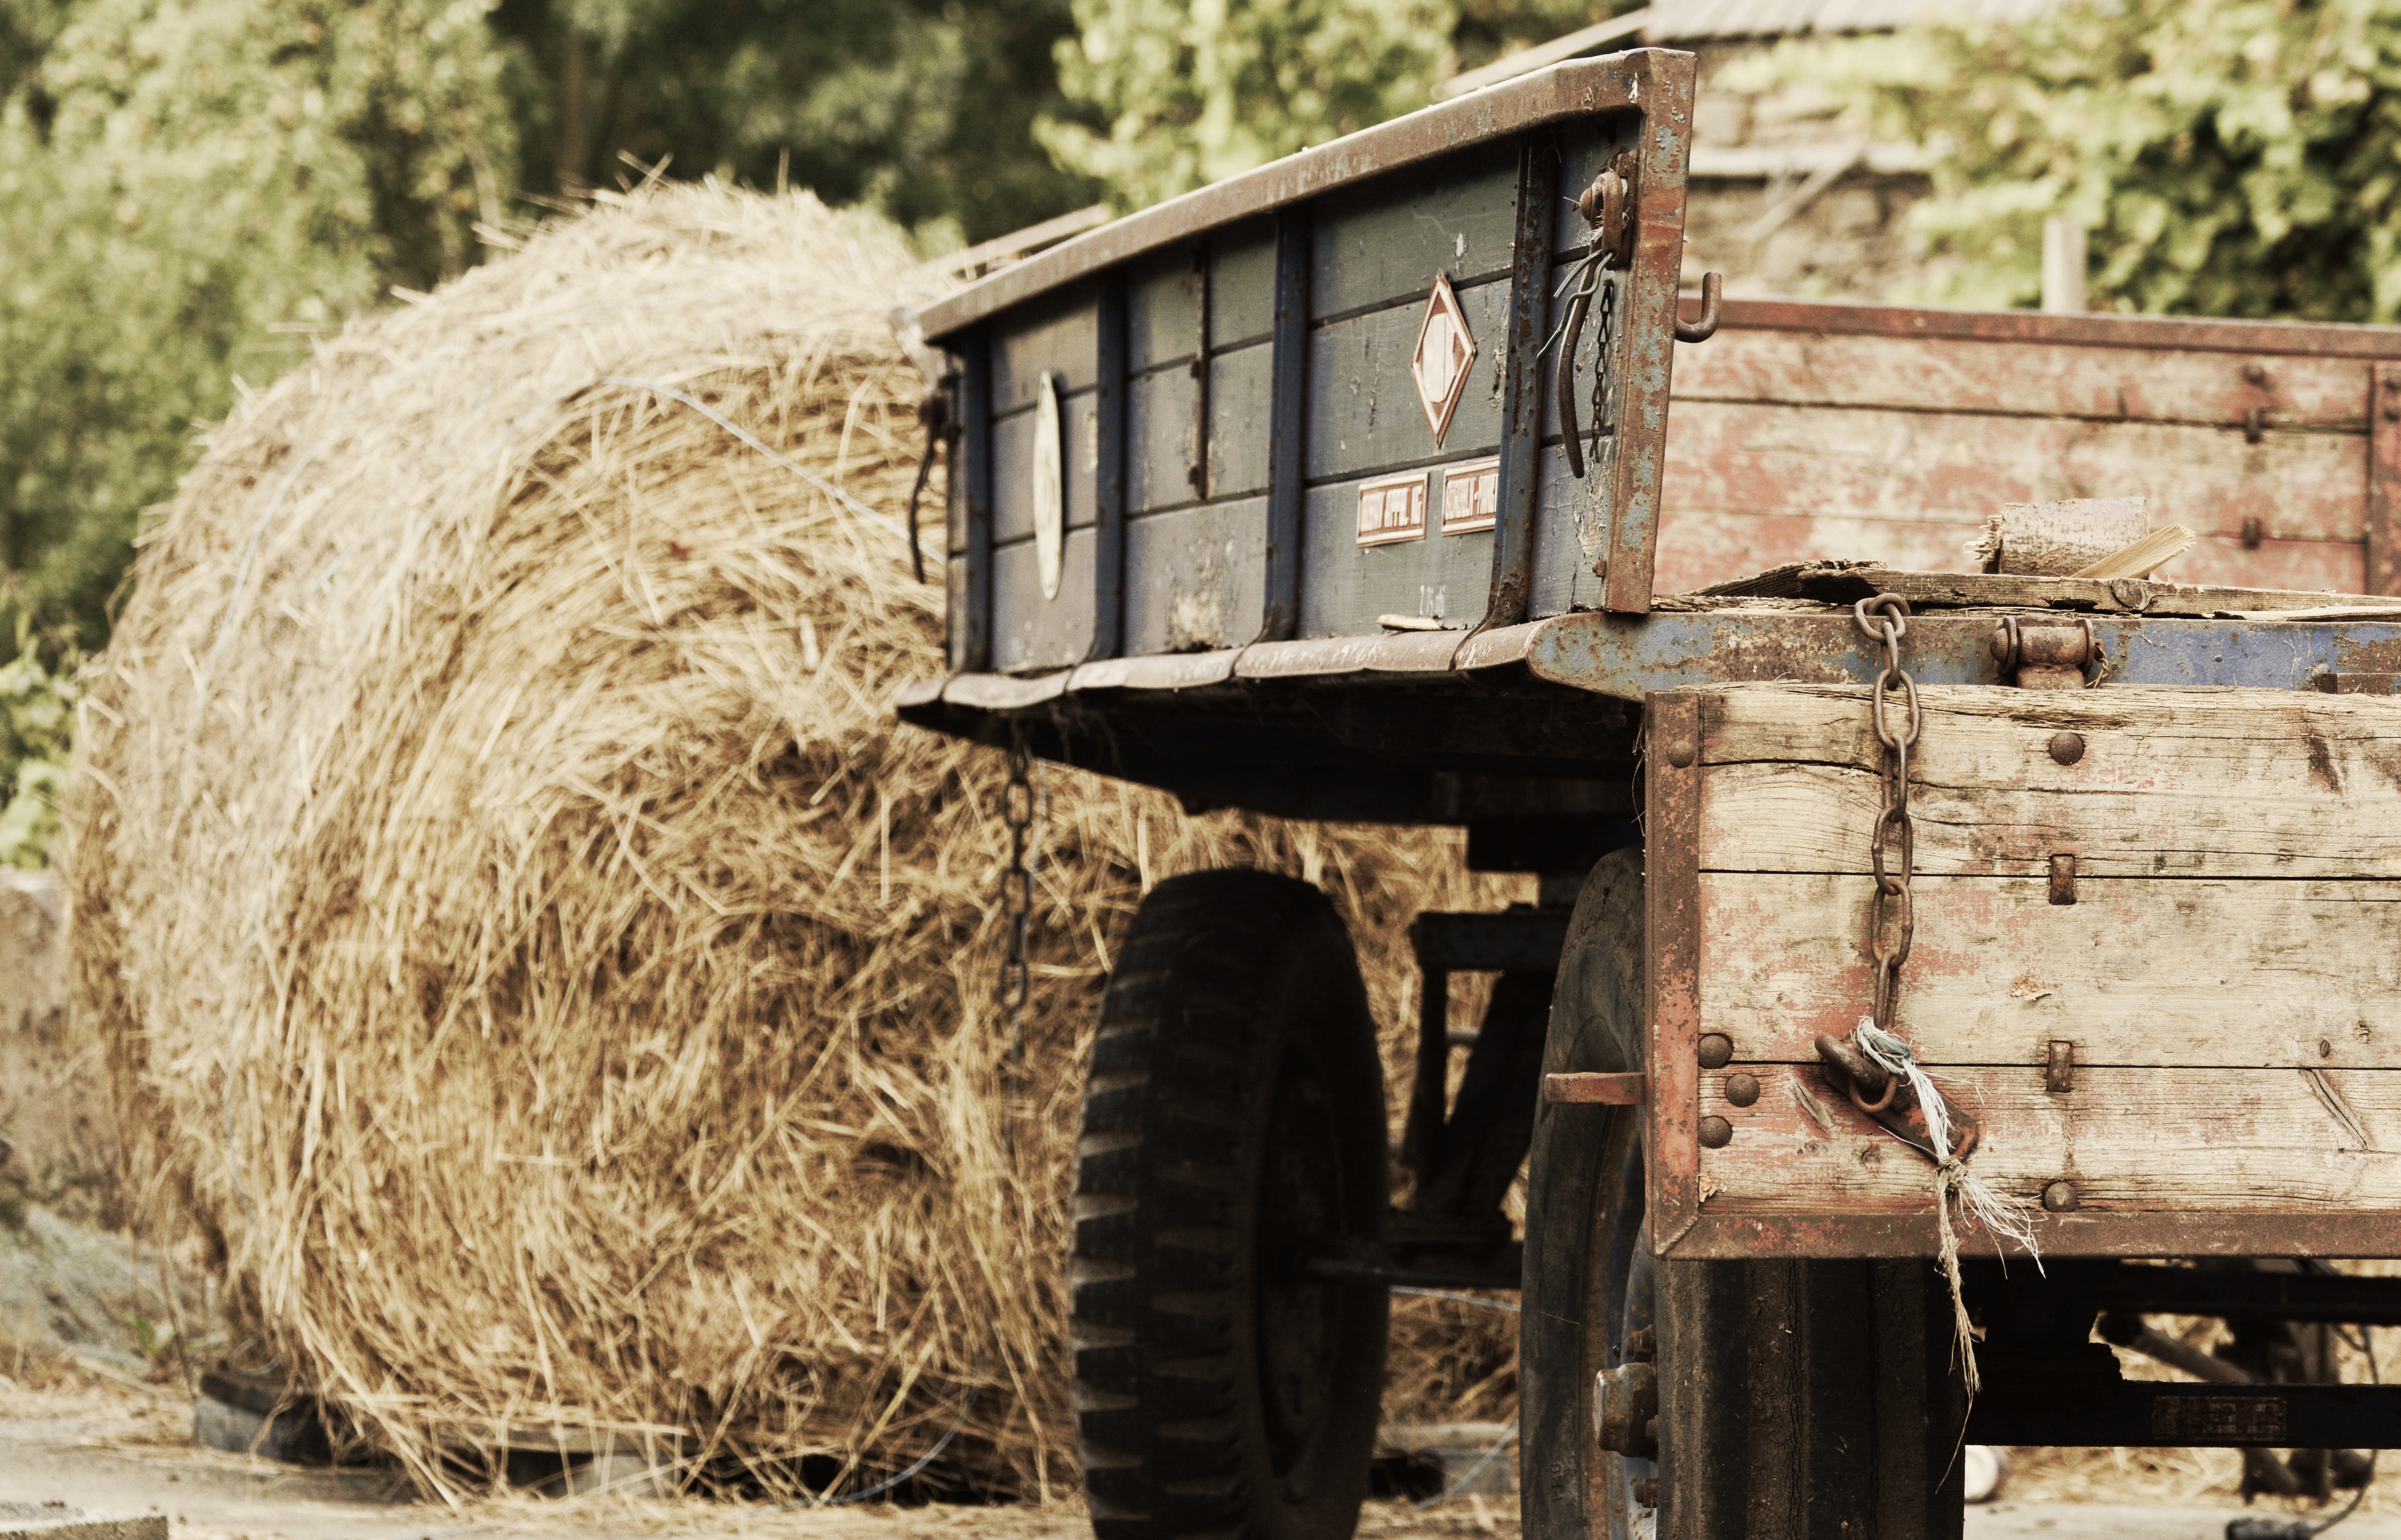
wood, hay, farm, transport, harvest, vehicle, agriculture, trailers, hay bales, commercial vehicle, rural area, fieldwork, agricultural machine